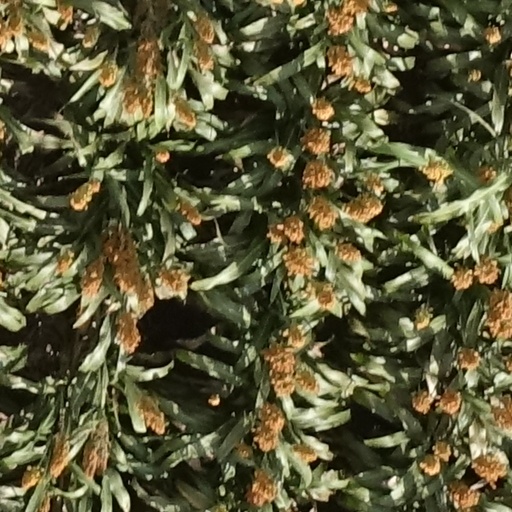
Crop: sorghum